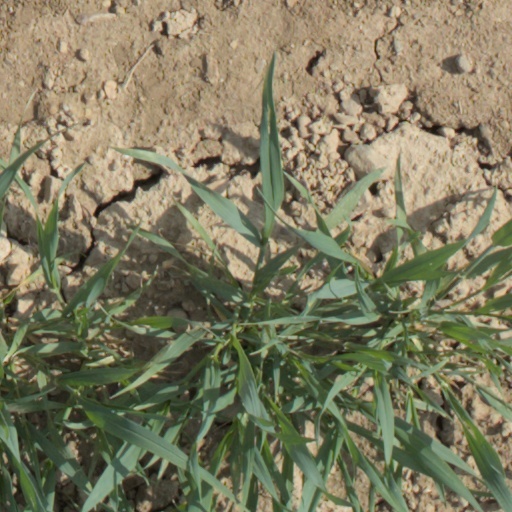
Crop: wheat